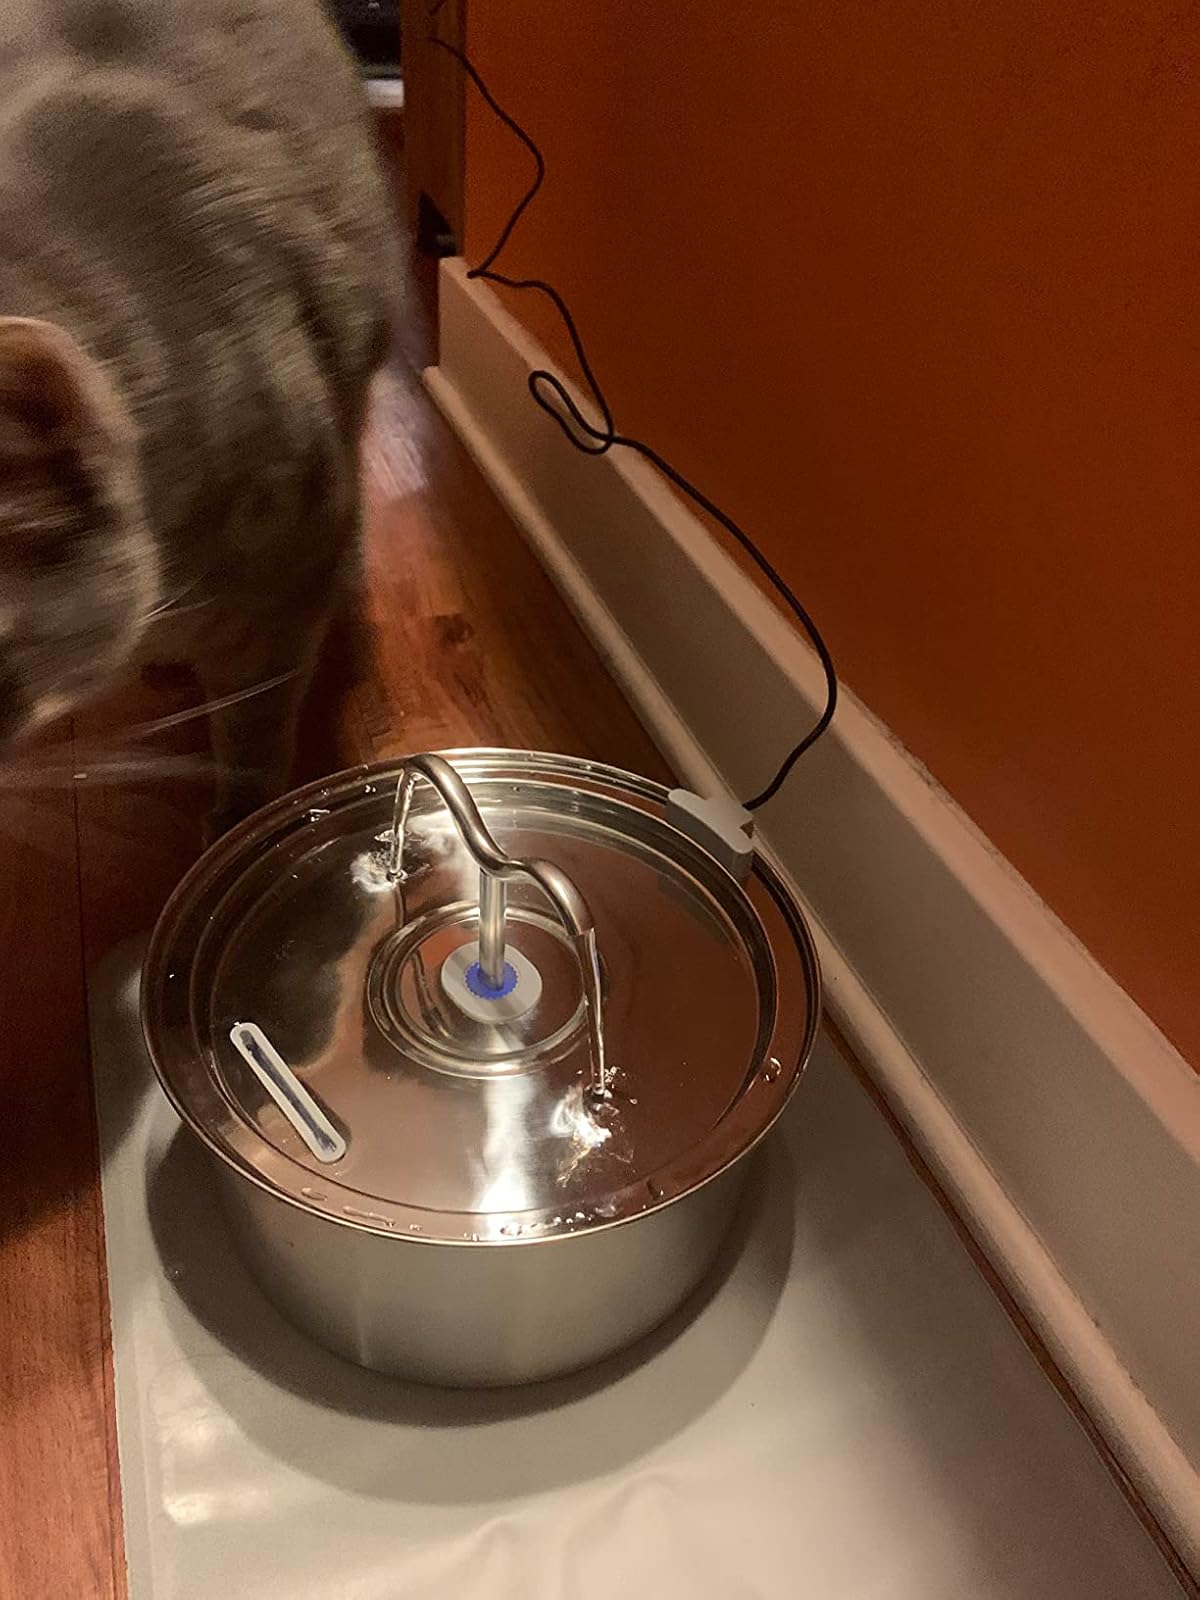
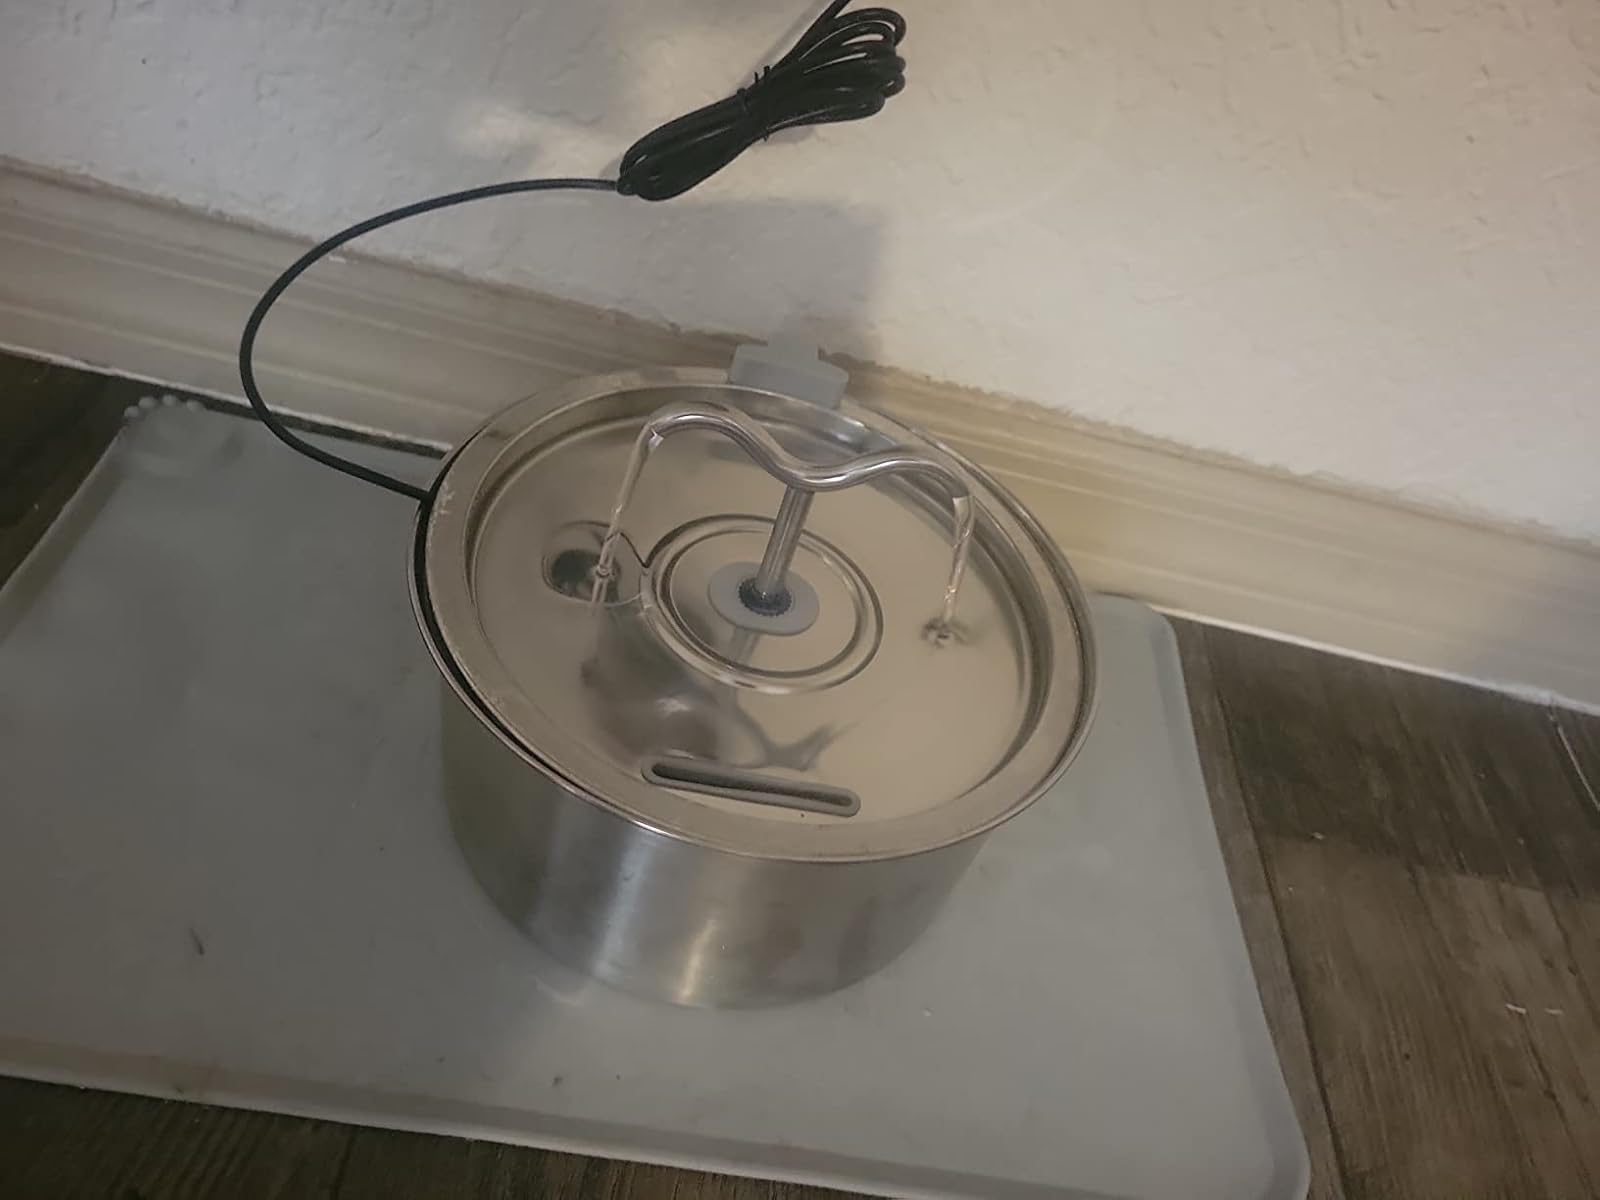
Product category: items_bowl
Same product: yes